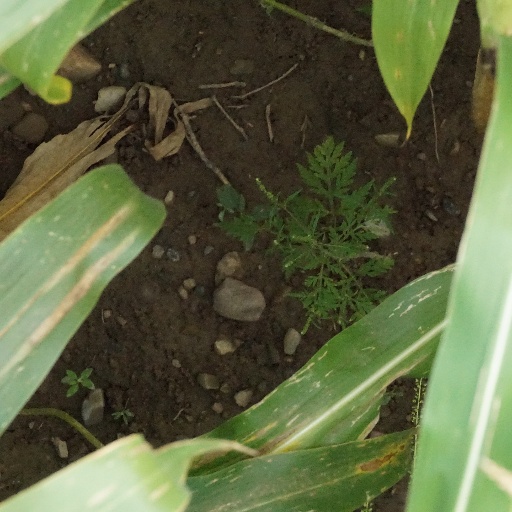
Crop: maize; corn